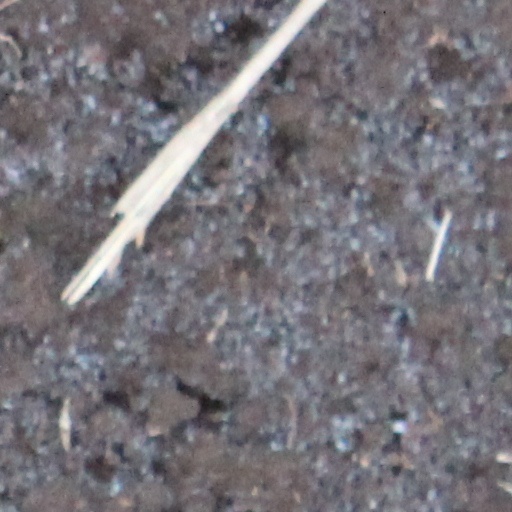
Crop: wheat